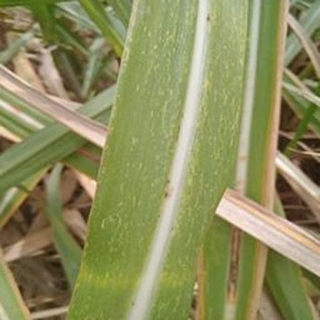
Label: sugarcane_mosaic